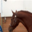
Label: horse